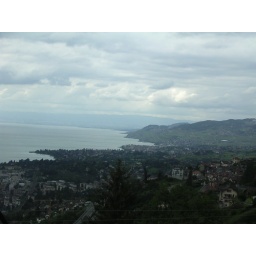
The golden pass train with front panorama car view from seat 86 in the front of the car